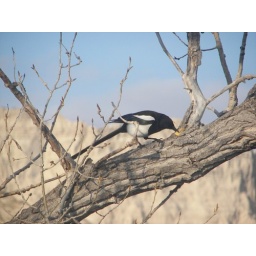
Magpie in tree behind my kitchen